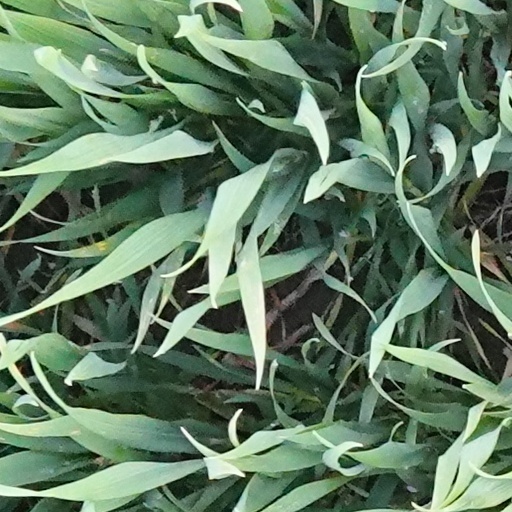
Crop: wheat